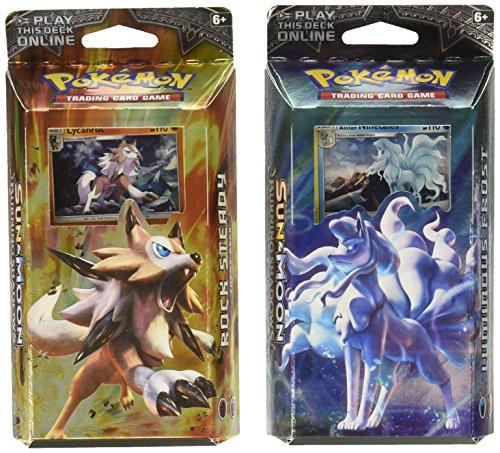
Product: Pokemon Both TCG Sun & Moon Burning Shadows Theme Decks - Ninetales & Lycanroc
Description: This listing is for both theme decks, each theme deck Ninetales and Lycanroc contains 60 cards and a guide to learn how to play.
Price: $25.12
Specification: ProductDimensions:6x1x4inches|ItemWeight:8ounces|ShippingWeight:1.05pounds(Viewshippingratesandpolicies)|ASIN:B073S9JLV2|Itemmodelnumber:097712538167|Manufacturerrecommendedage:5yearsandup